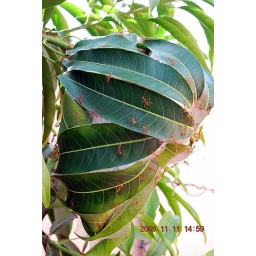
caught a ant house in a mango tree